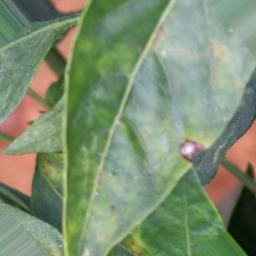
Label: cercospora